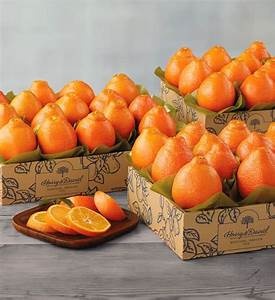
Label: mandarine